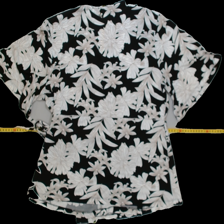
View: back
Type: Blouse
Category: Ladies
Brand: Not Applicable
Colors: Black, White
Material: 95%polyester 5%elastane
Pattern: Floral print
Cut: Regular, V-collar
Size: L
Season: All
Trend: No trend
Stains: No
Price range: 50-100
Recommended usage: Reuse